Haotian Pagoda

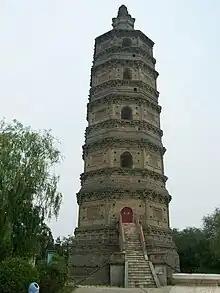
Haotian Pagoda

Haotian Pagoda or Liangxiang Pagoda is an octagonal brick pagoda situated in Haotian park in the Fangshan District of Beijing. It has 5 octahedral shaped hollow tiers and is 36m high. Originally constructed during Sui dynasty, the pagoda has been rebuilt a few times in the last few centuries. The brick tower standing today was built during the Liao dynasty (907–1125). In 1984 and 1997, the Beijing Municipal Administration of Cultural Heritage donated a total of over 16 million Chinese yuan for restoration works. Haotian park is closed for renovations of the pagoda.